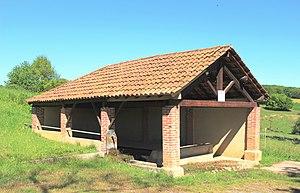
Lavoir de Lapeyre (Hautes-Pyrénées)
Lapeyre est une commune française située dans le département des Hautes-Pyrénées, en région Occitanie.
La liste des lavoirs des Hautes-Pyrénées présente les lavoirs situées dans le département français des Hautes-Pyrénées.